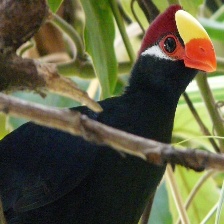
Species: VIOLET TURACO
Scientific name: MUSOPHAGA VIOLACEA